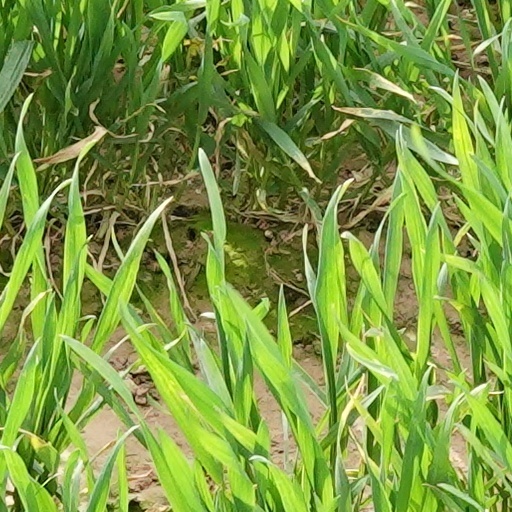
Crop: wheat